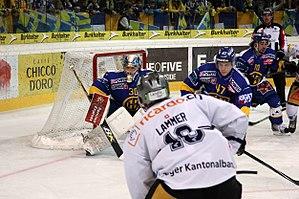
Leonardo Genoni (D 30), Dominic Lammer (Z 10), Simon Kindschi (D 47), Andres Ambühl (D 10), Danny Kurmann (R 66).